Kurth Kiln

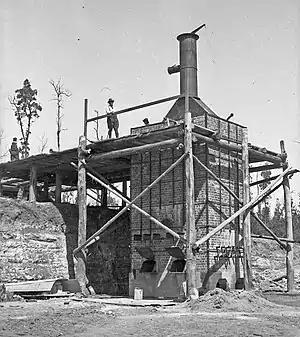
Kurth Kiln under construction. Note the inclined ramp for top loading of wood billets and chute at the bottom to recover cooled charcoal. Circa late 1941. Source: FCRPA collection.

During the first half of the twentieth century charcoal production in Victoria was small and employed relatively few people. The charcoal was supplied to blacksmiths, coal depots, gas works and some powerhouses. The main areas of State forest producing charcoal were in a broad arc across Central Victoria at places like Beaufort, Trentham, Lionville, Macedon, Broadford, the Dandenongs and Gembrook. Charcoal was also produced in East Gippsland, mainly at Nowa Nowa. The best trees were durable species like red ironbark ("Eucalyptus sideroxylon"), red box ("E. polyanthemos"), grey box ("E. microcarpa"), yellow box ("E. mellidora"), red gum ("E. camadulensis") and for lighter grades of charcoal, yellow stringybark ("E. meullerana").